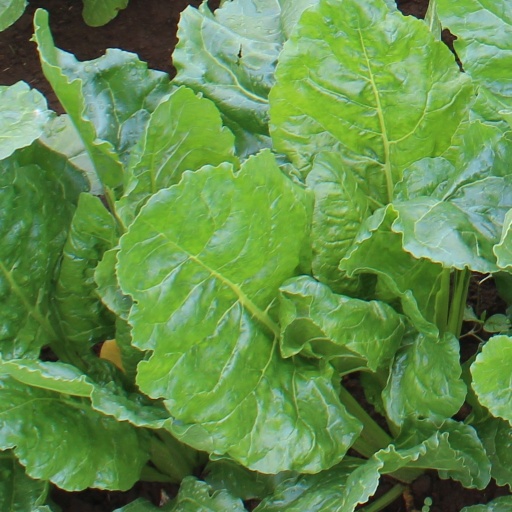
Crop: sugar beet